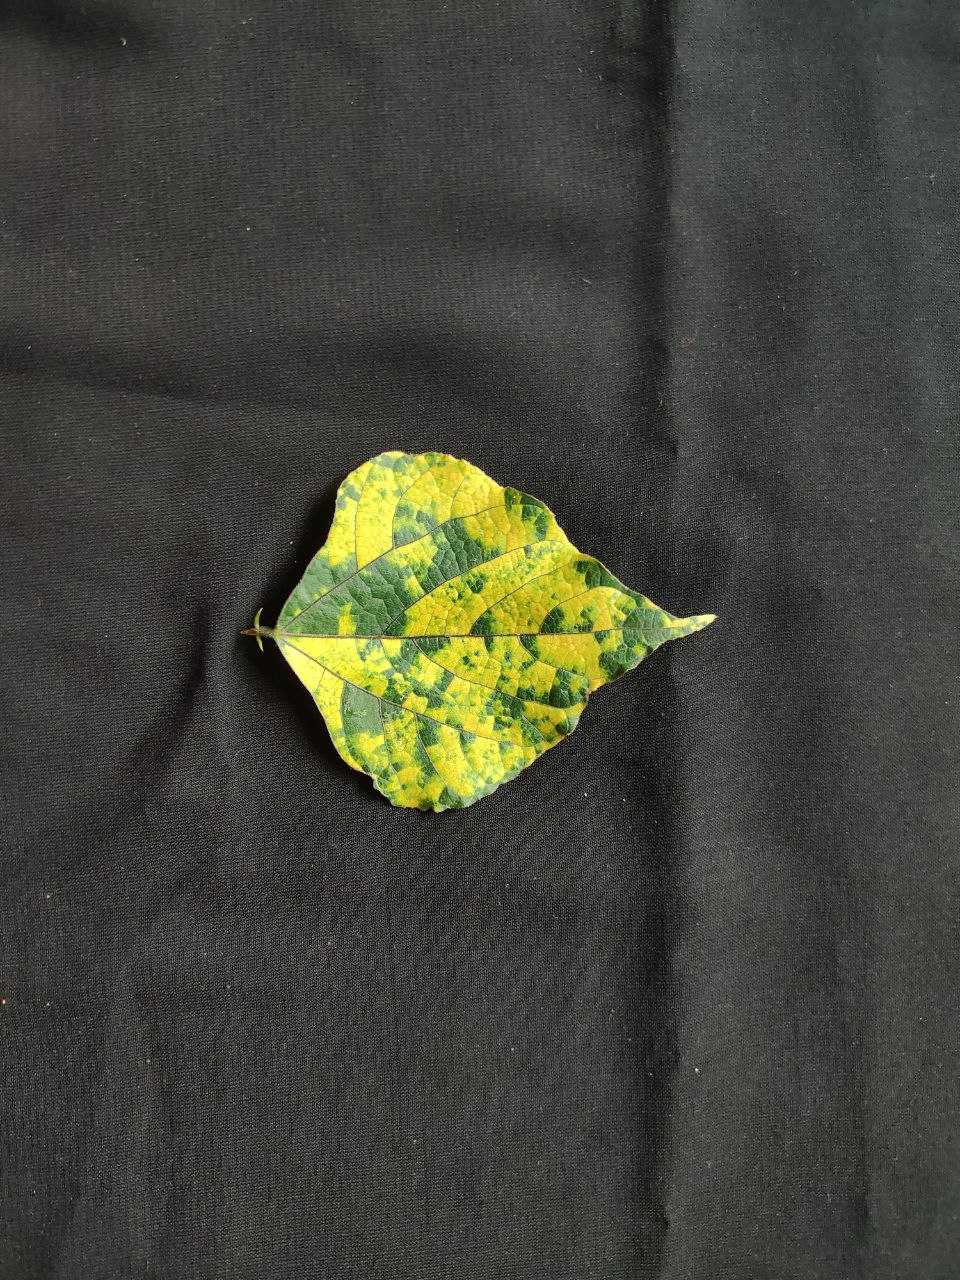
Crop: bean
Leaf condition: Mosaic Virus